Impact Wrestling Genesis (2018)

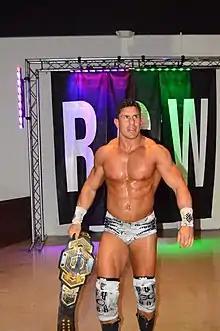
Ethan Carter III defended the Grand Championship against Matt Sydal at Genesis.

The opening match at Genesis featured Ethan Carter III defending the Grand Championship against Matt Sydal in a match, which featured no rounds and no judges. EC3 hoisted Sydal up on his shoulders but Sydal countered with a sunset flip powerbomb and nailed a shooting star press to win the match and capture the Grand Championship.